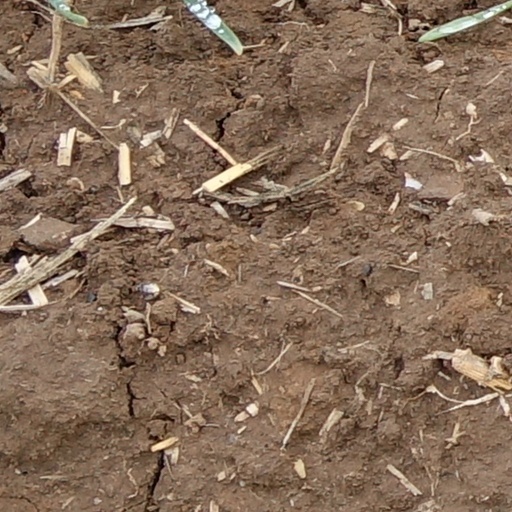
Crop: wheat